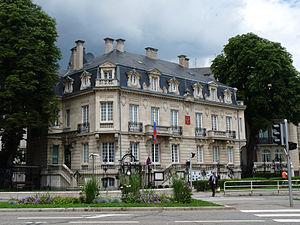
Strasbourg
Le consulat général de Russie à Strasbourg est une représentation consulaire de la Fédération de Russie en France. Il est situé place Sébastien Brant, à Strasbourg, en Alsace.
Les représentations diplomatiques de la Russie sont l'ensemble des ambassades et consulats russes établis à l'extérieur du territoire de la Fédération, dépendant du Ministère des Affaires étrangères. La Russie dispose d'un des réseaux d'ambassade parmi les plus étendus au monde, couvrant la quasi-totalité des États reconnus.